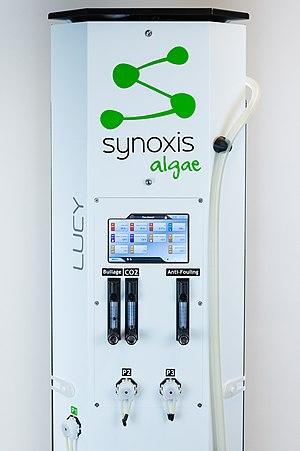
Photobioréacteur LUCY - Synoxis Algae
Un photobioréacteur est un système assurant la production de micro-organismes photosynthétiques en suspension dans l’eau, tels que les bactéries photosynthétiques, les cyanobactéries, les microalgues eucaryotes, les cellules isolées de plante pluricellulaires, des petites plantes comme les gamétophytes de macroalgues et les protonemata de mousse. Cette production se fait par culture, le plus souvent clonale, en milieu aqueux sous éclairage. L’amplification jusqu’à des volumes industriels pouvant atteindre des centaines de mètres cubes s’effectue selon des étapes successives où le volume d’une étape sert à inoculer le volume suivant. Pour récolter la population microbienne et assurer la production de biomasse, le volume de chaque étape peut être renouvelé partiellement tous les jours ou changé totalement. À ces étapes correspondent des photobioréacteurs de volume croissant et de nature différente.